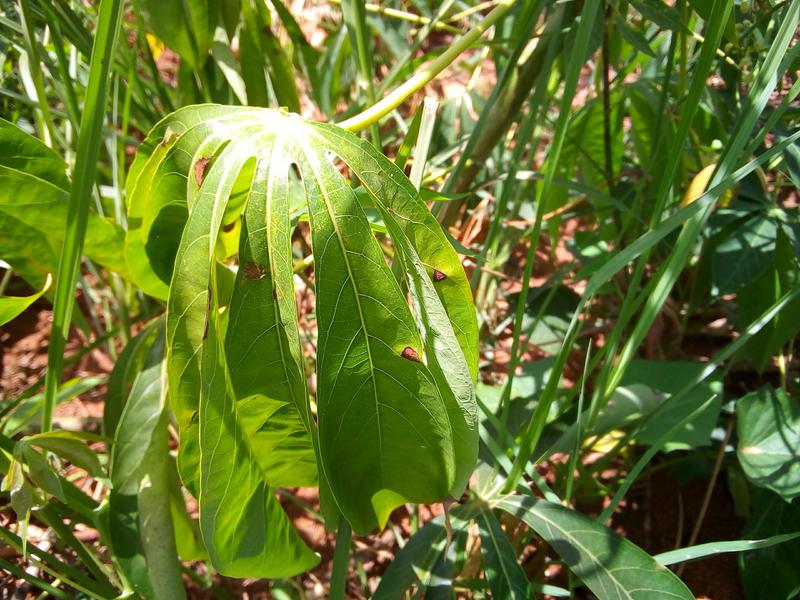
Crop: cassava
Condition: healthy